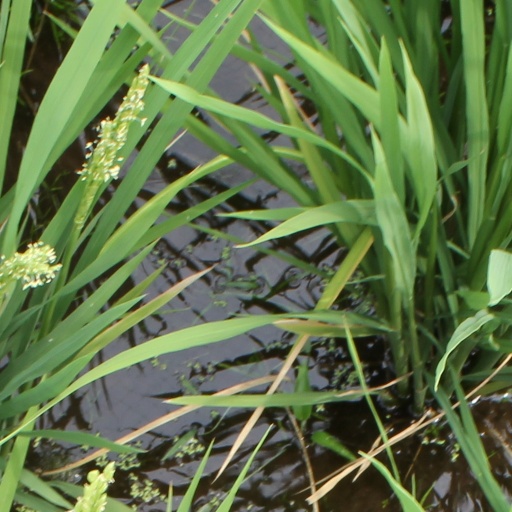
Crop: rice